Malassada

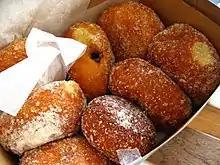
Hawaiian malasadas with various fillings

In 1878, Portuguese laborers from Madeira and the Azores started to immigrate to Hawaii to work on the plantations. They brought with them their traditional foods, including fried doughnuts they called ― now commonly spelled as malasadas. These doughnuts are more closely related to the bola de berlim, a fried doughnut widely served on the beaches in Portugal. In the past, Catholic Portuguese immigrants shared it with friends of other ethnicities in the plantation camps.